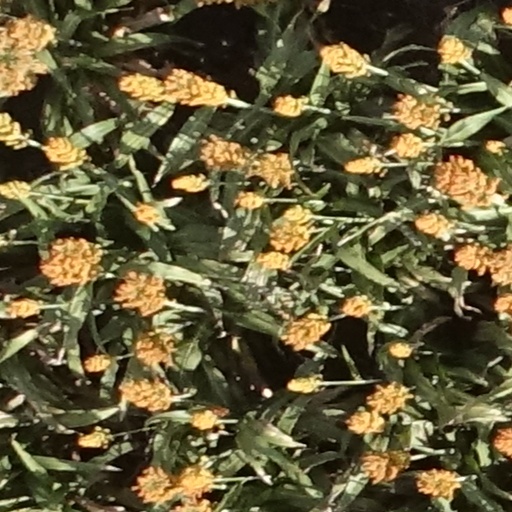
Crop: sorghum